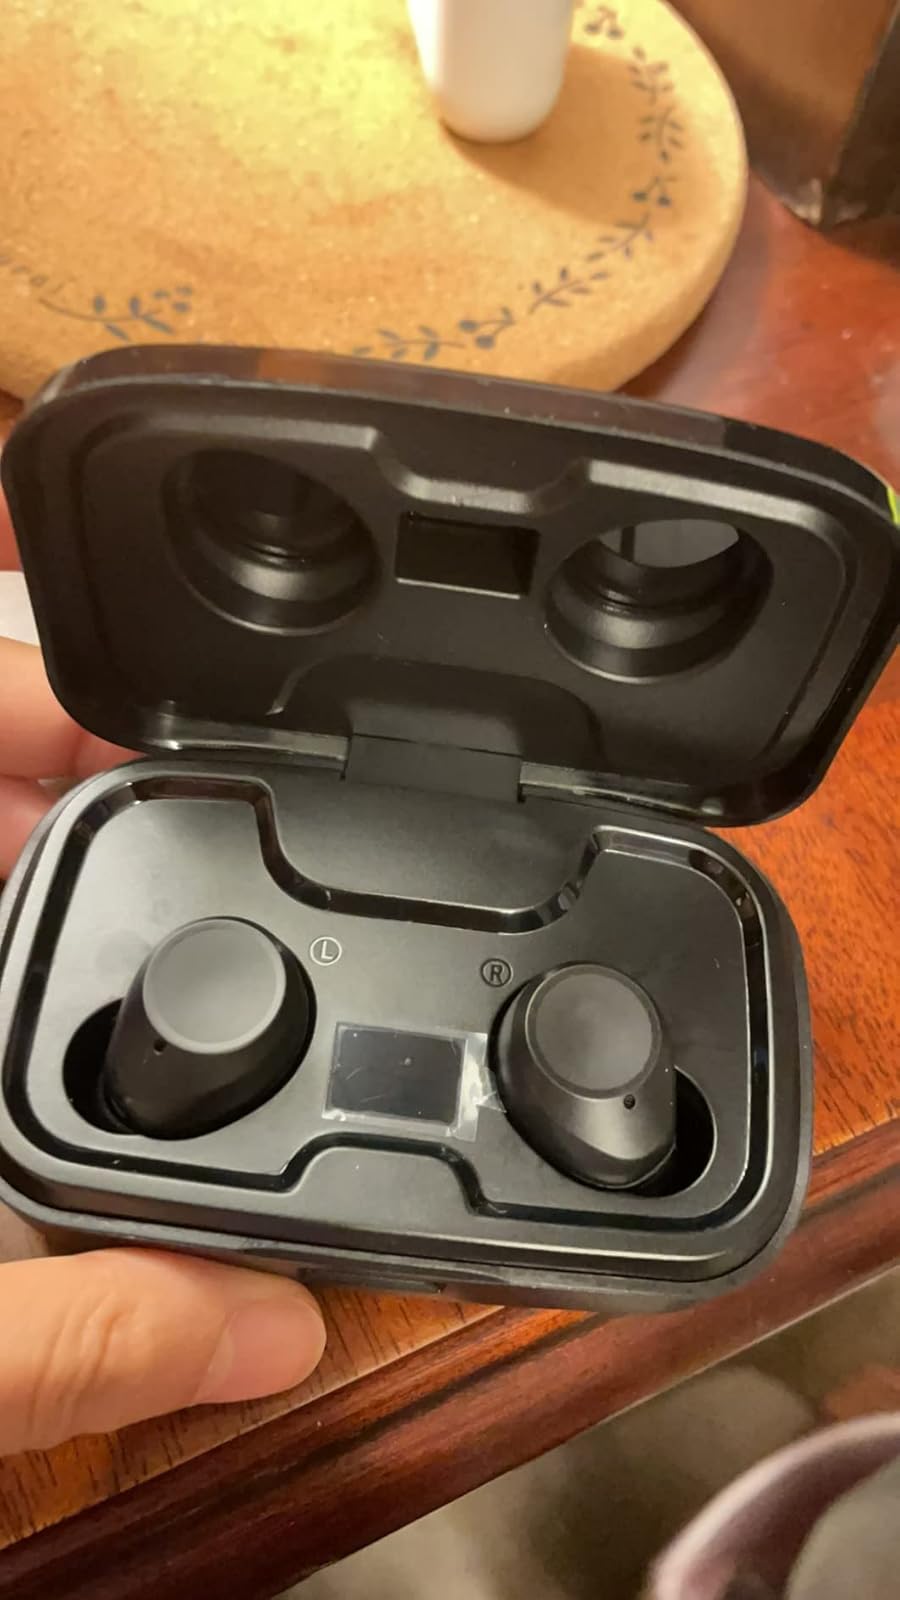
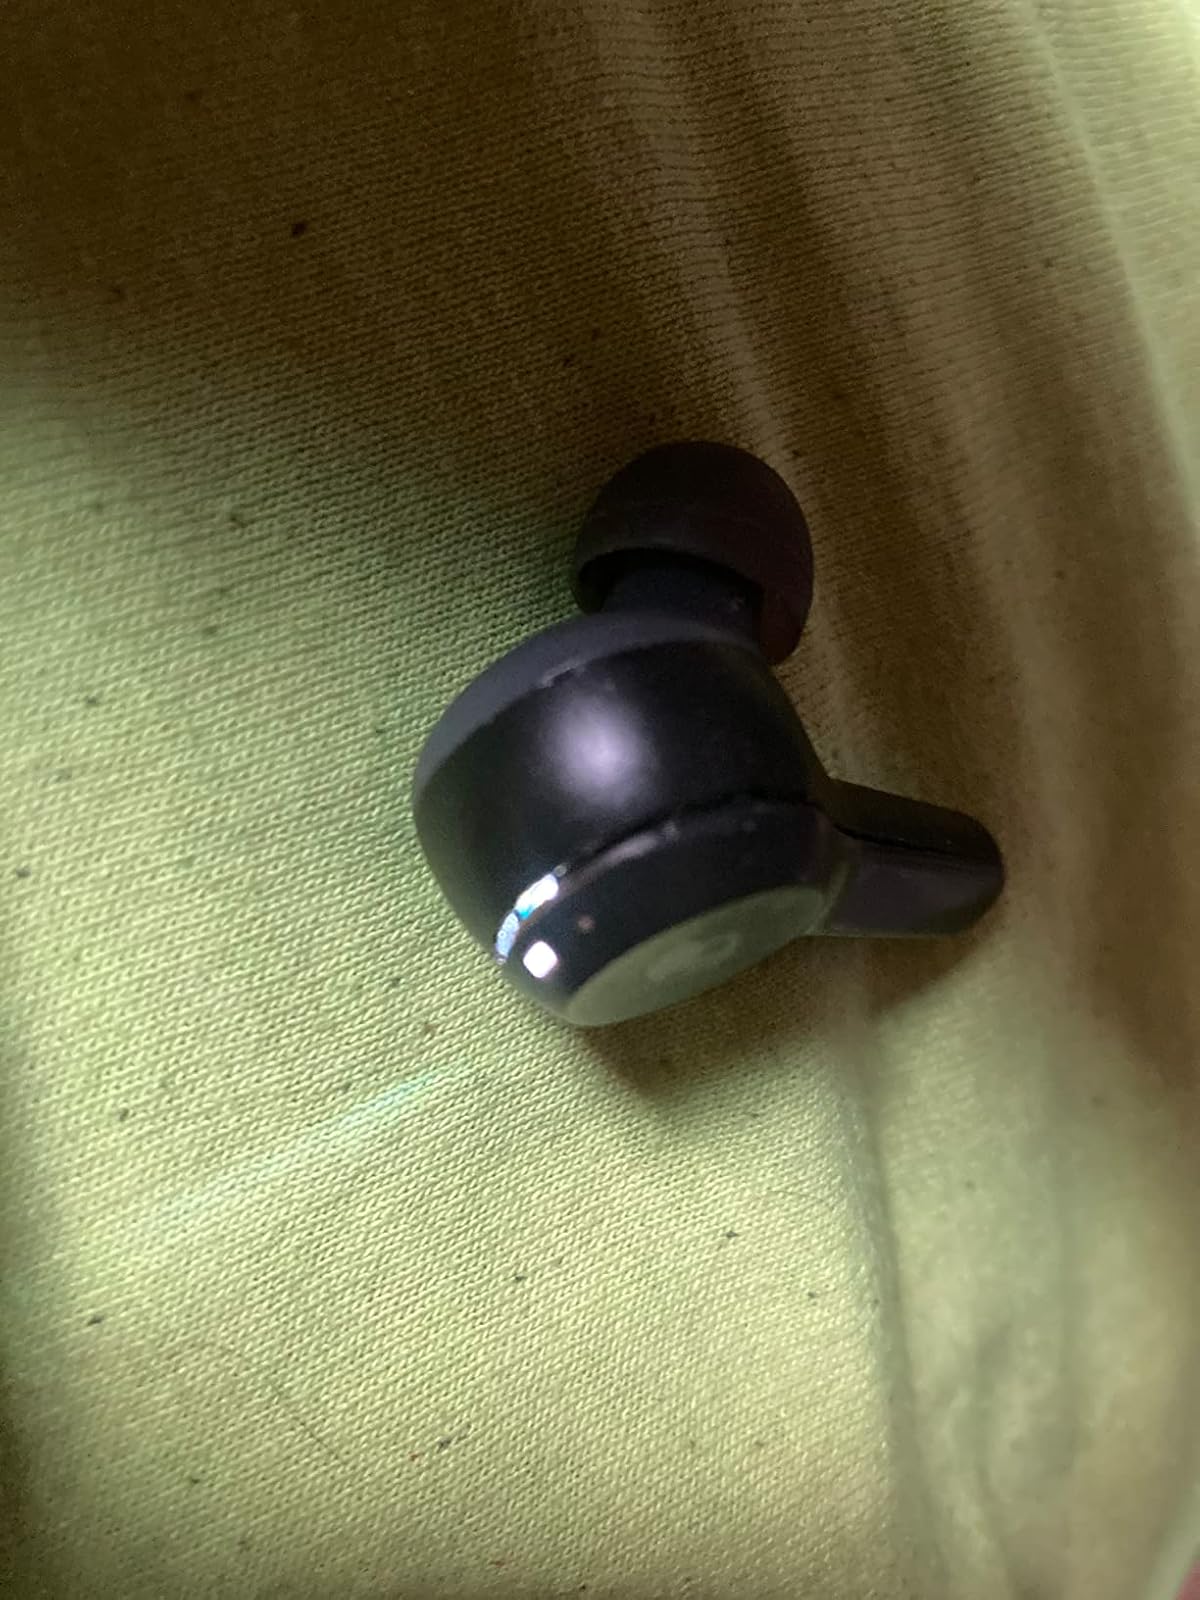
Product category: earbuds
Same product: no